Central Station (Buenos Aires)

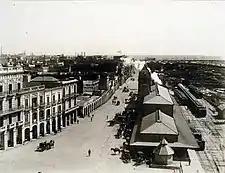
Paseo de Julio (currently Avenida Leandro N. Alem) and the Central Station, 1895.

The Central Station served as terminus not only for BA & Ensenada but for other railways such as BA Western, BA & Rosario and BA & Northern.